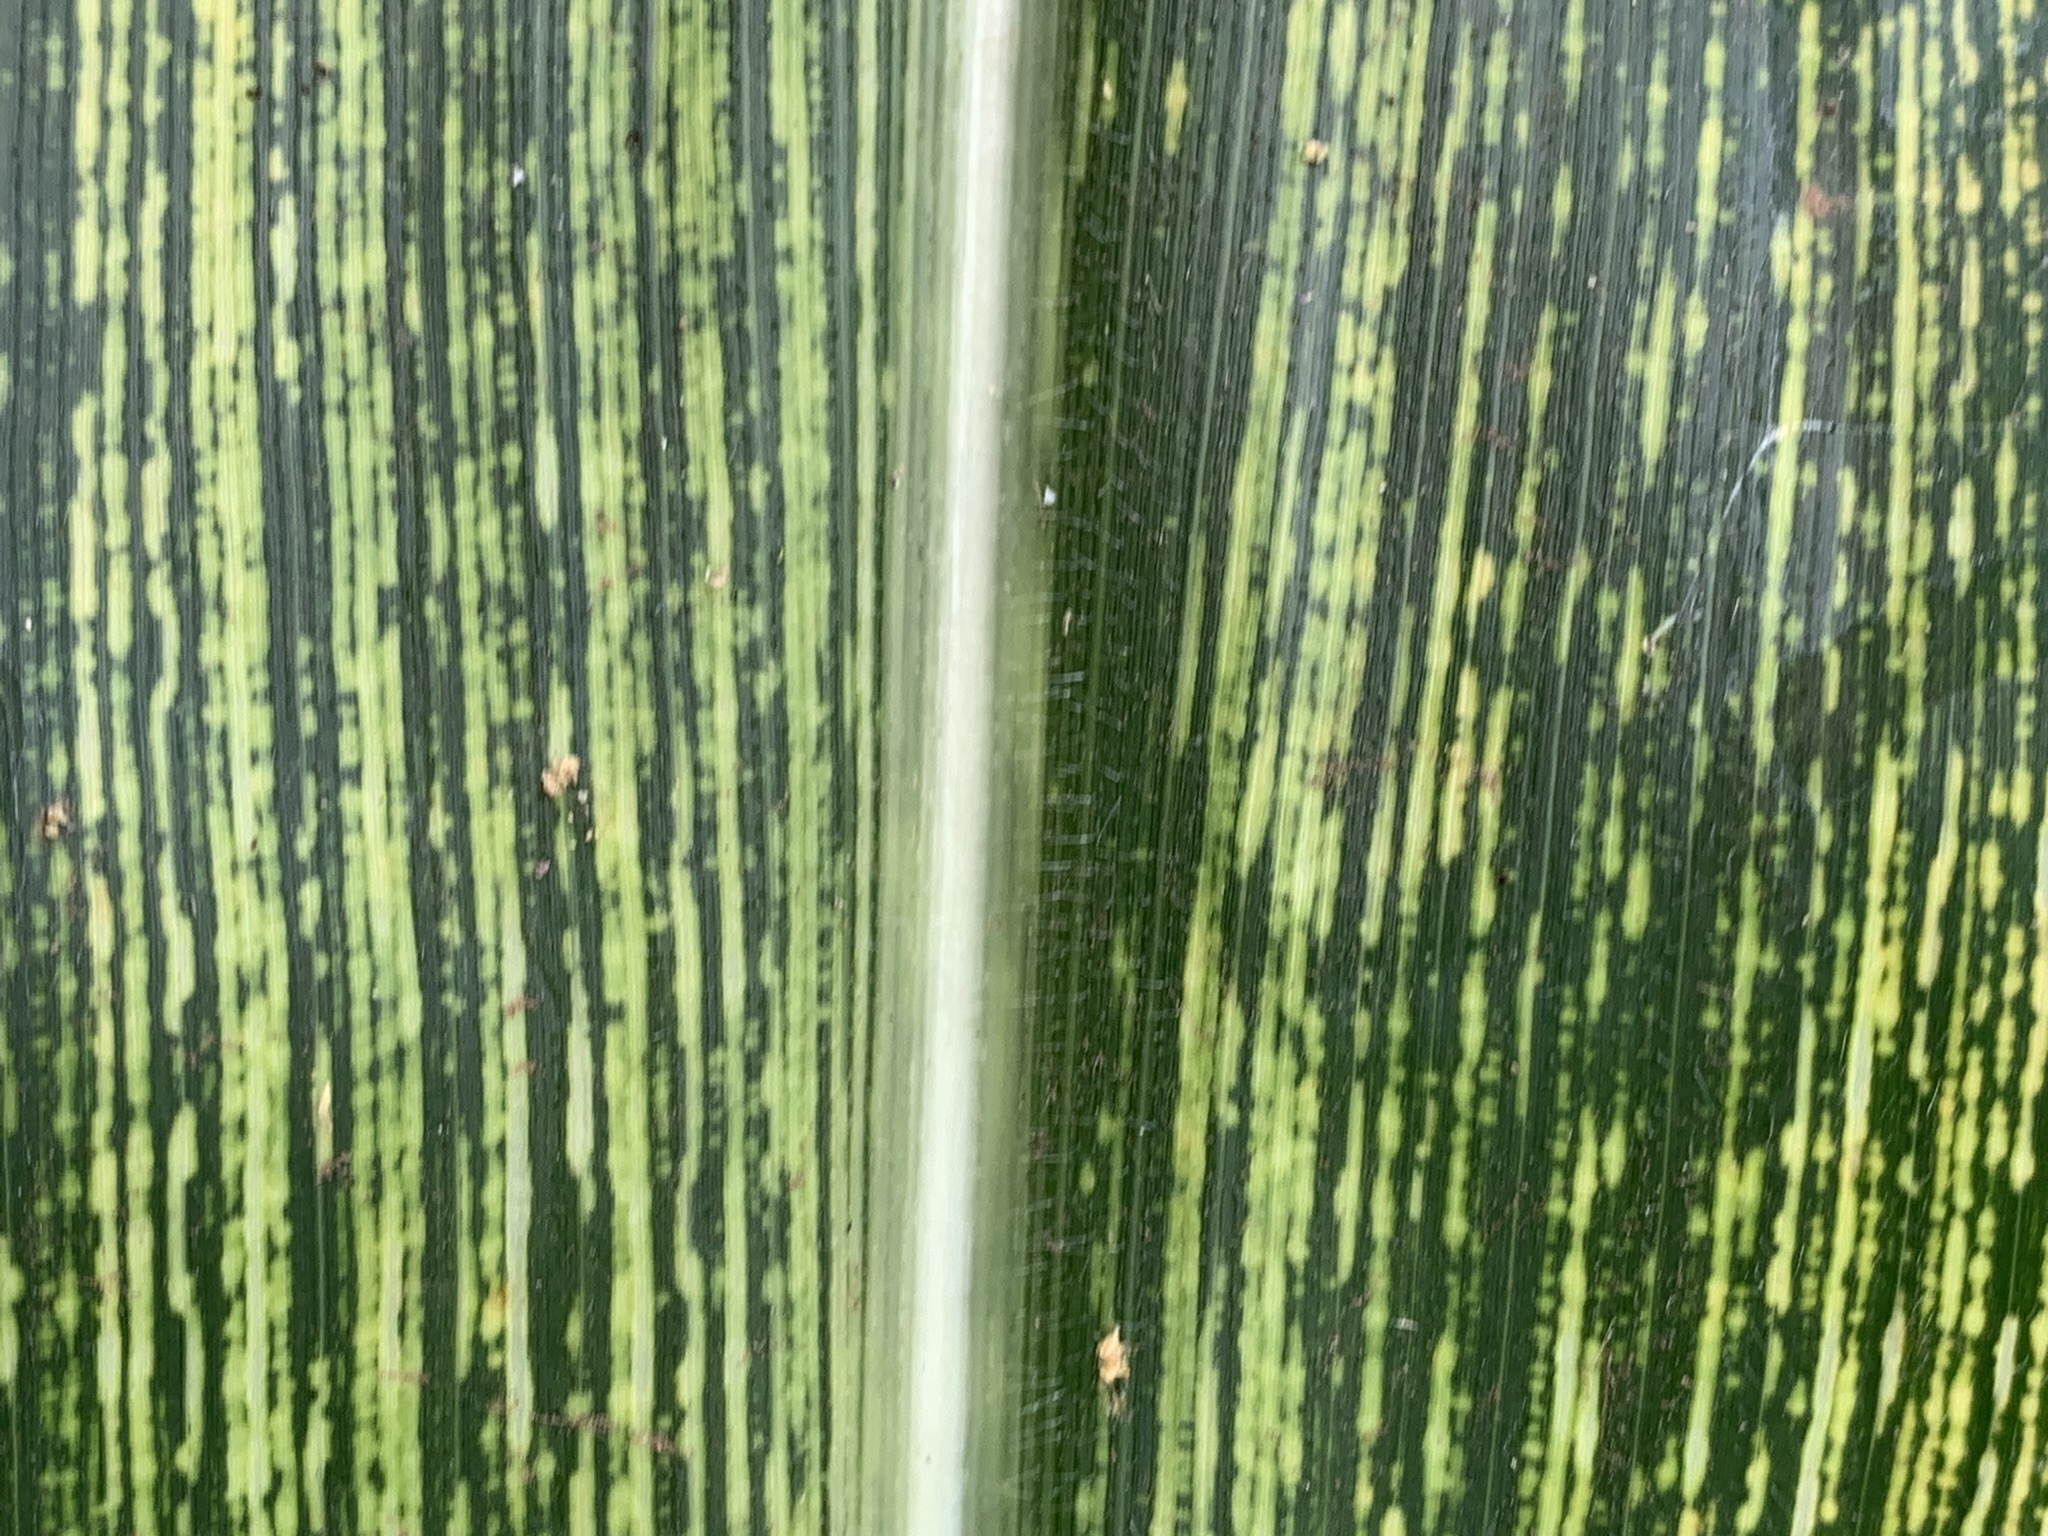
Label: MSV